Darius Adamczyk

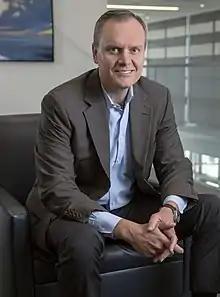
Adamczyk in 2017

Darius Adamczyk (born February 8, 1966) is a Polish-American businessman. He is the chairman (and former CEO) of Honeywell, an American multinational conglomerate.